Andreja Pejić

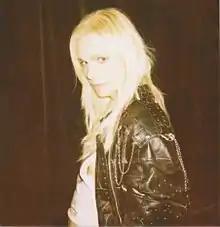
Pejić in February 2013

Andreja Pejić (born Andrej Pejić; on 28 August 1991) is an Australian actress and former model. Since coming out as a trans woman in 2013, she has become one of the most recognisable transgender models in the world.